Angeles (band)

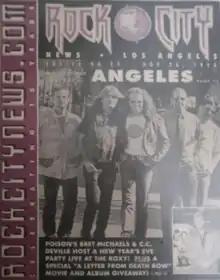
"Rock City" (Vol. 16 No. 24) with the 1994-1999 lineup of the band Angeles

In 1994, Angeles reformed with new singer Bryan Potter, Rhythm Guitarist Pat Schea (Schee), Bass Guitarist Marty Nelson and Drummer Chuck Landon "Isquith". Using footage from a sold-out show at The Roxy, two music videos were released: "Party Til Ya Puke" and "Forgotten Souls". On 2010, "September 21st, 1996" was released on vinyl. By late 1996, Brian LeBoeuf became the new vocalist.